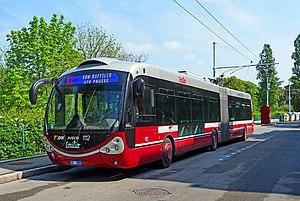
Trolleybus Crealis Neo du réseau de Bologne
Les véhicules d'Irisbus font partie du groupe Iveco faisant lui-même partie de la holding CNH Industrial.